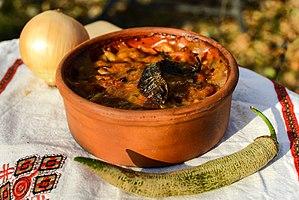
Liste de plats à base de légumineuses. Les légumineuses sont des plantes de la famille des Fabaceae dont on consomme généralement le fruit ou la graine.